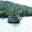
Label: ship